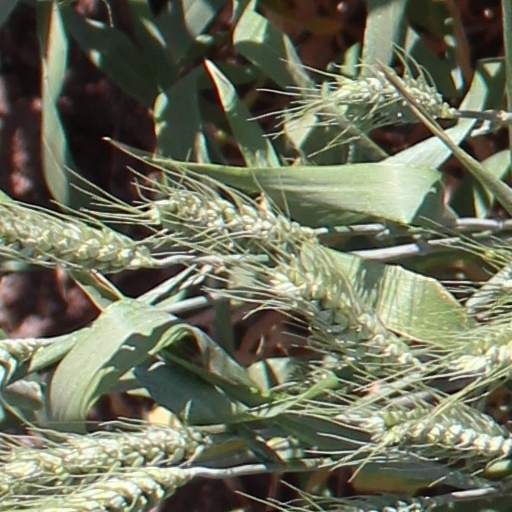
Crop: wheat